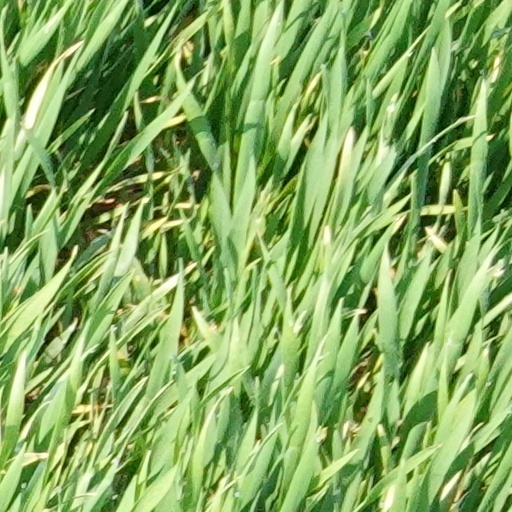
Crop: wheat